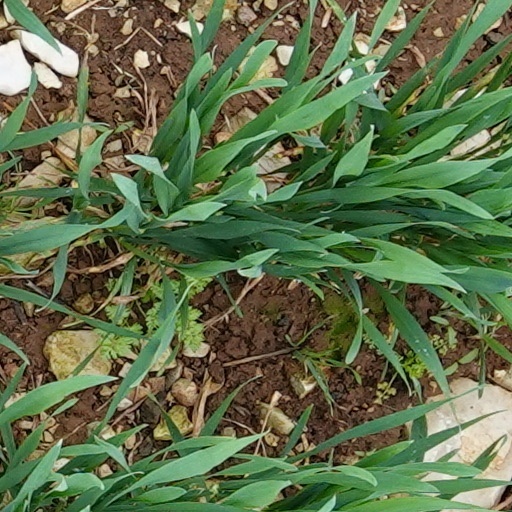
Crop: wheat